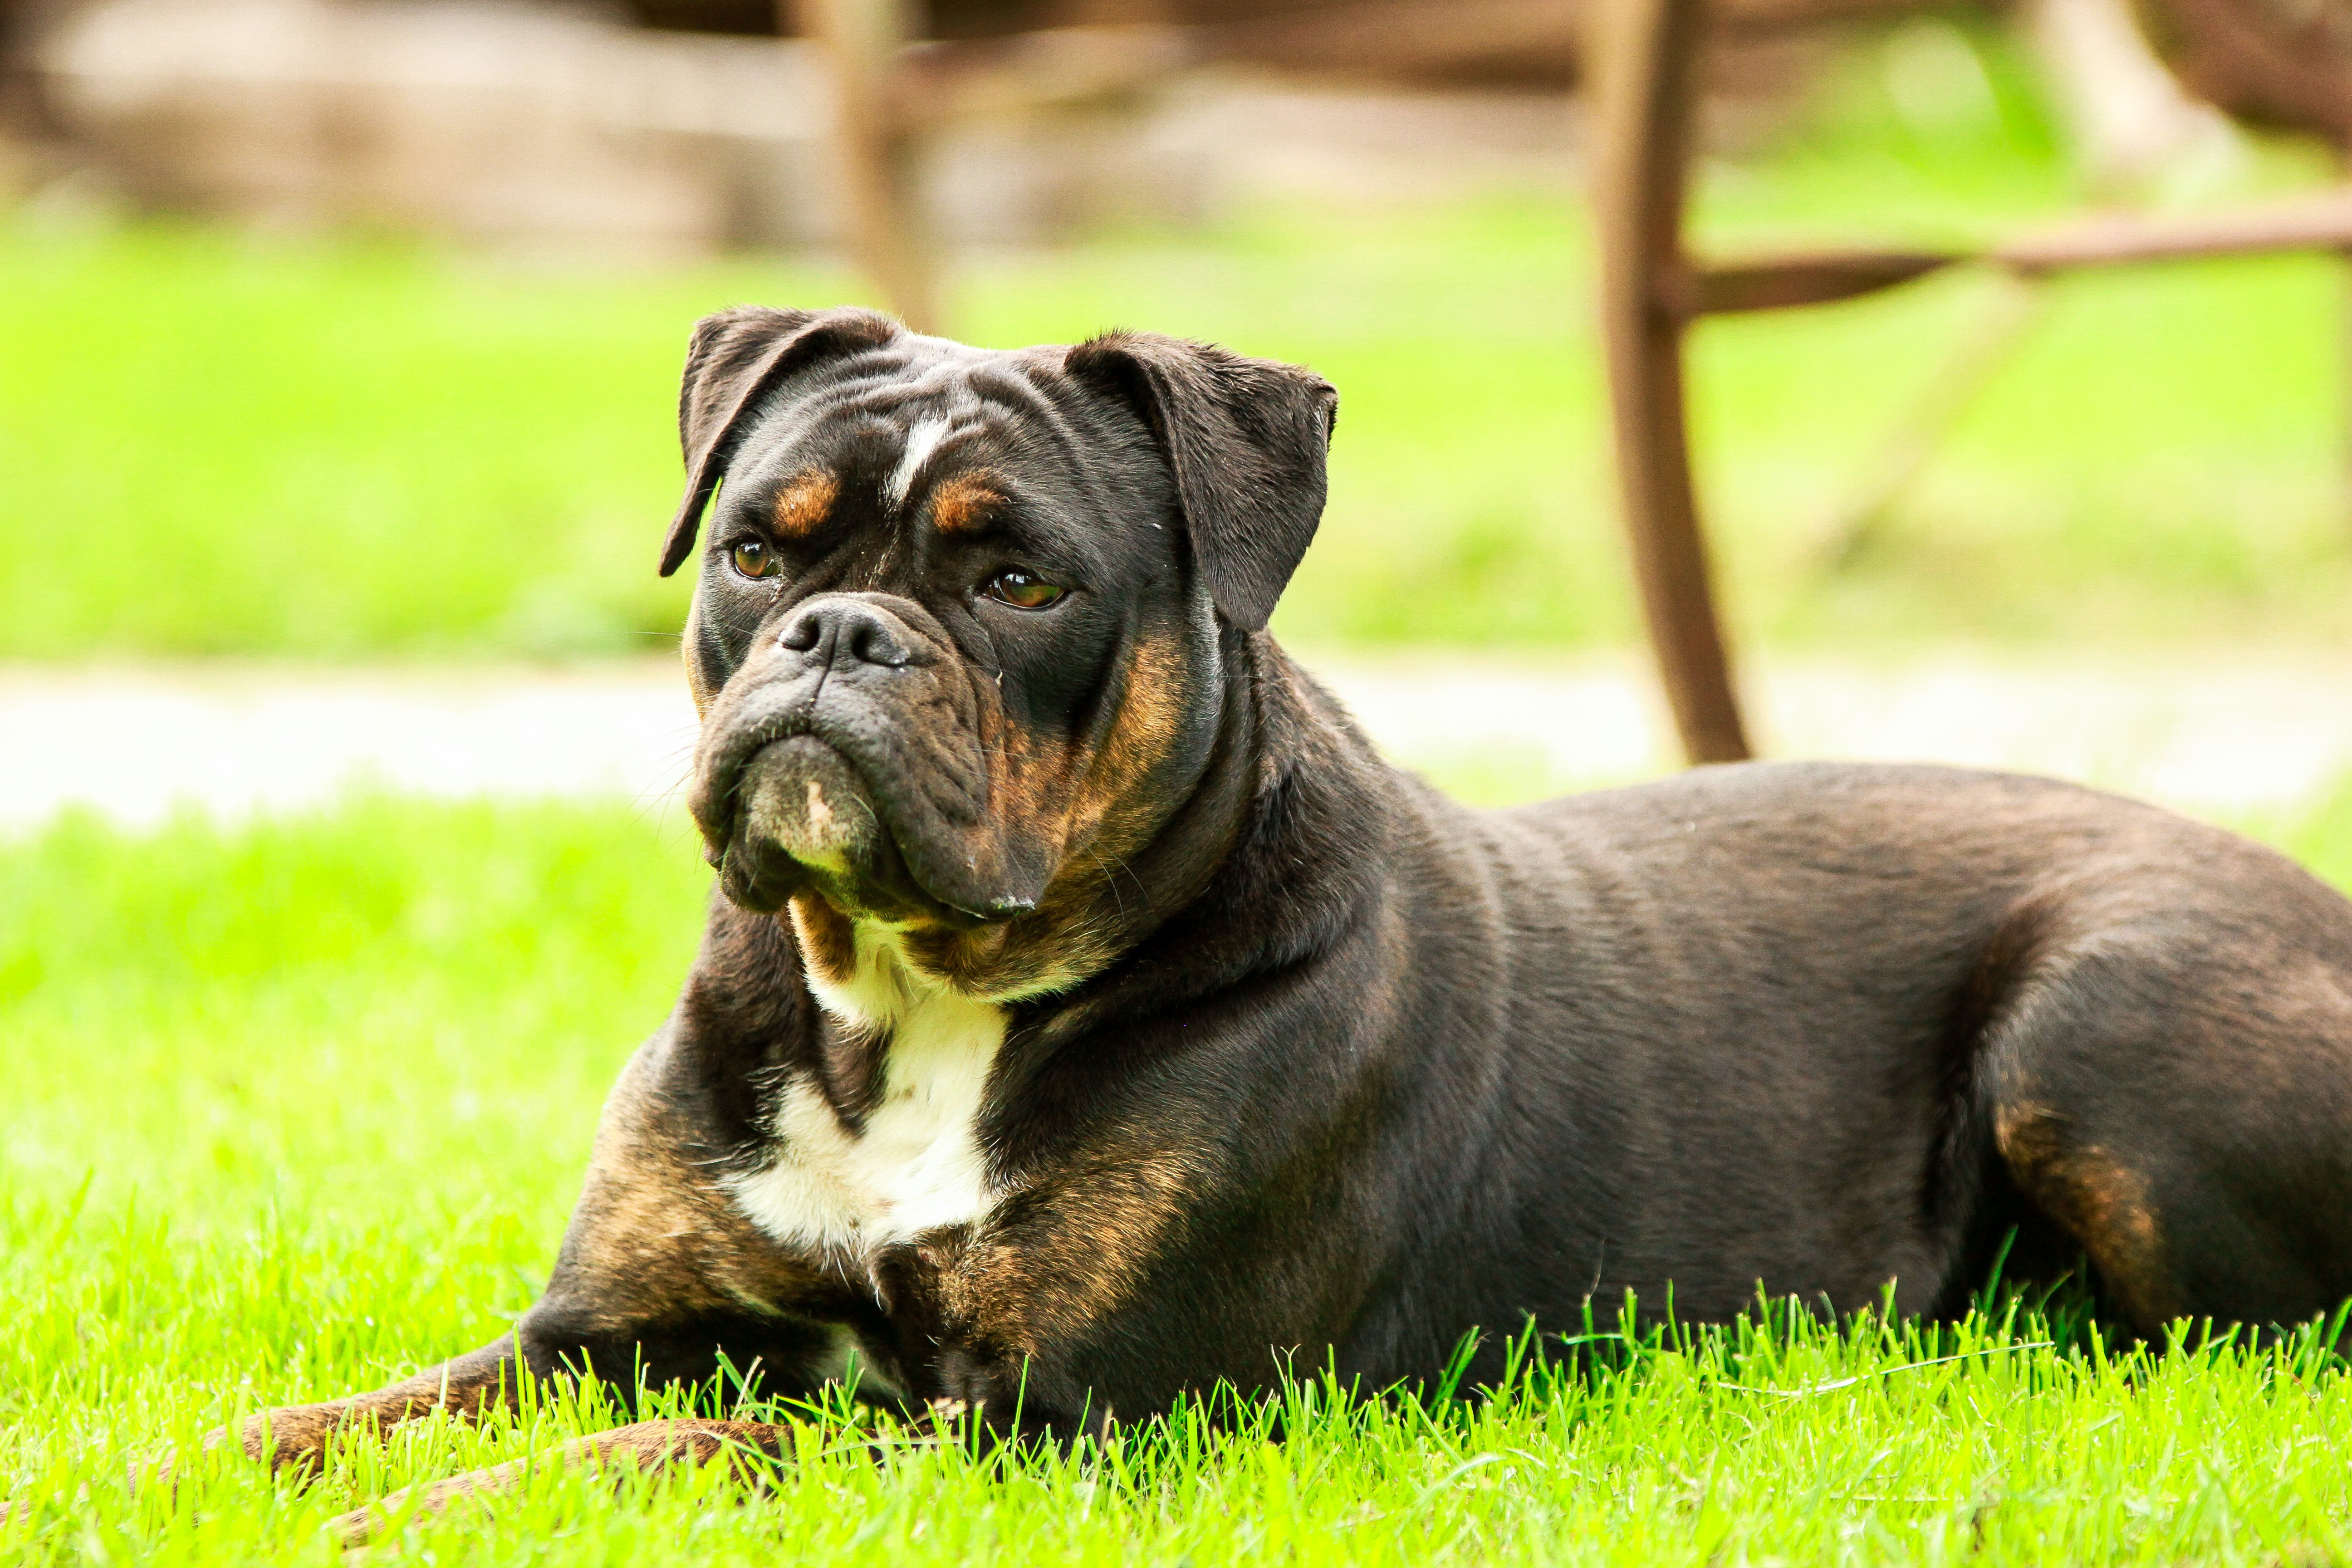
sweet, dog, animal, cute, pet, green, mammal, garden, bulldog, dogs, vertebrate, are, dog breed, old english bulldog, dog like mammal, carnivoran, olde english bulldogge, toy bulldog